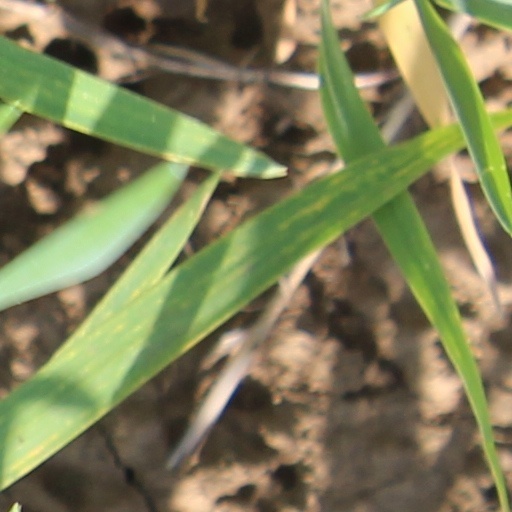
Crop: wheat